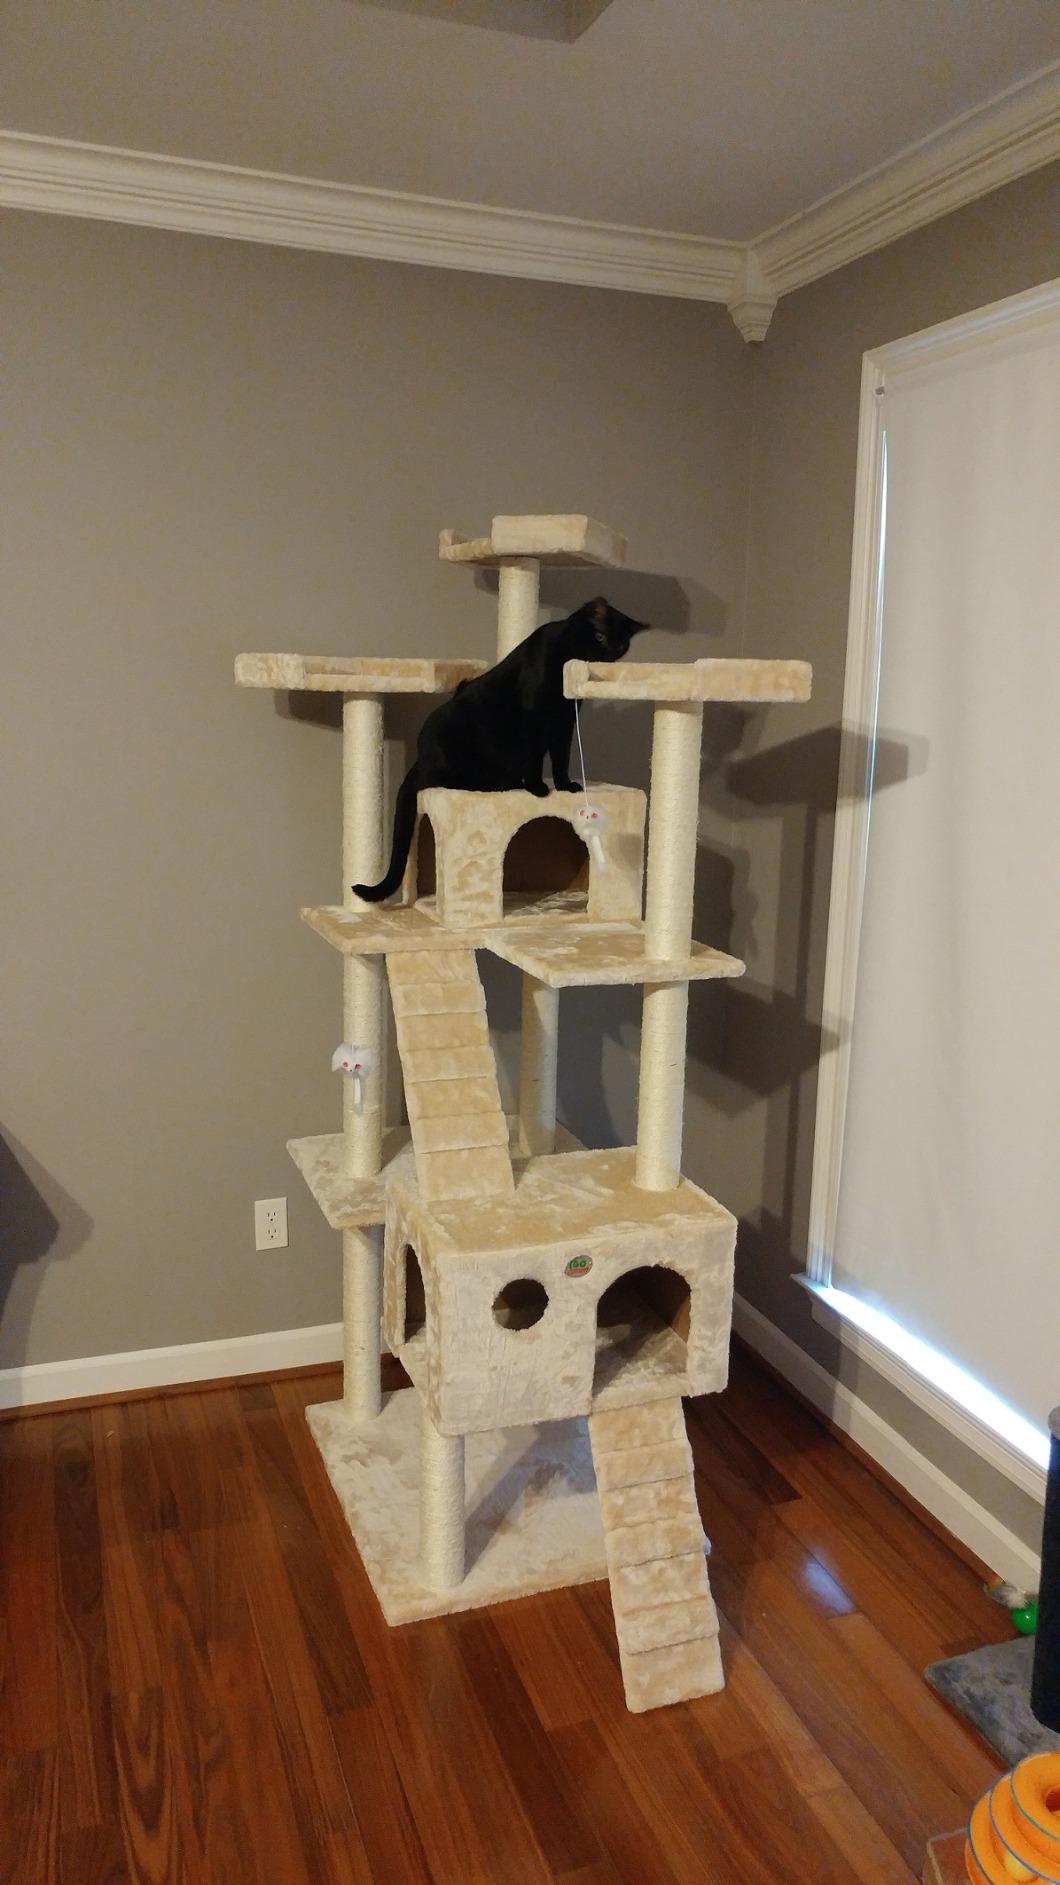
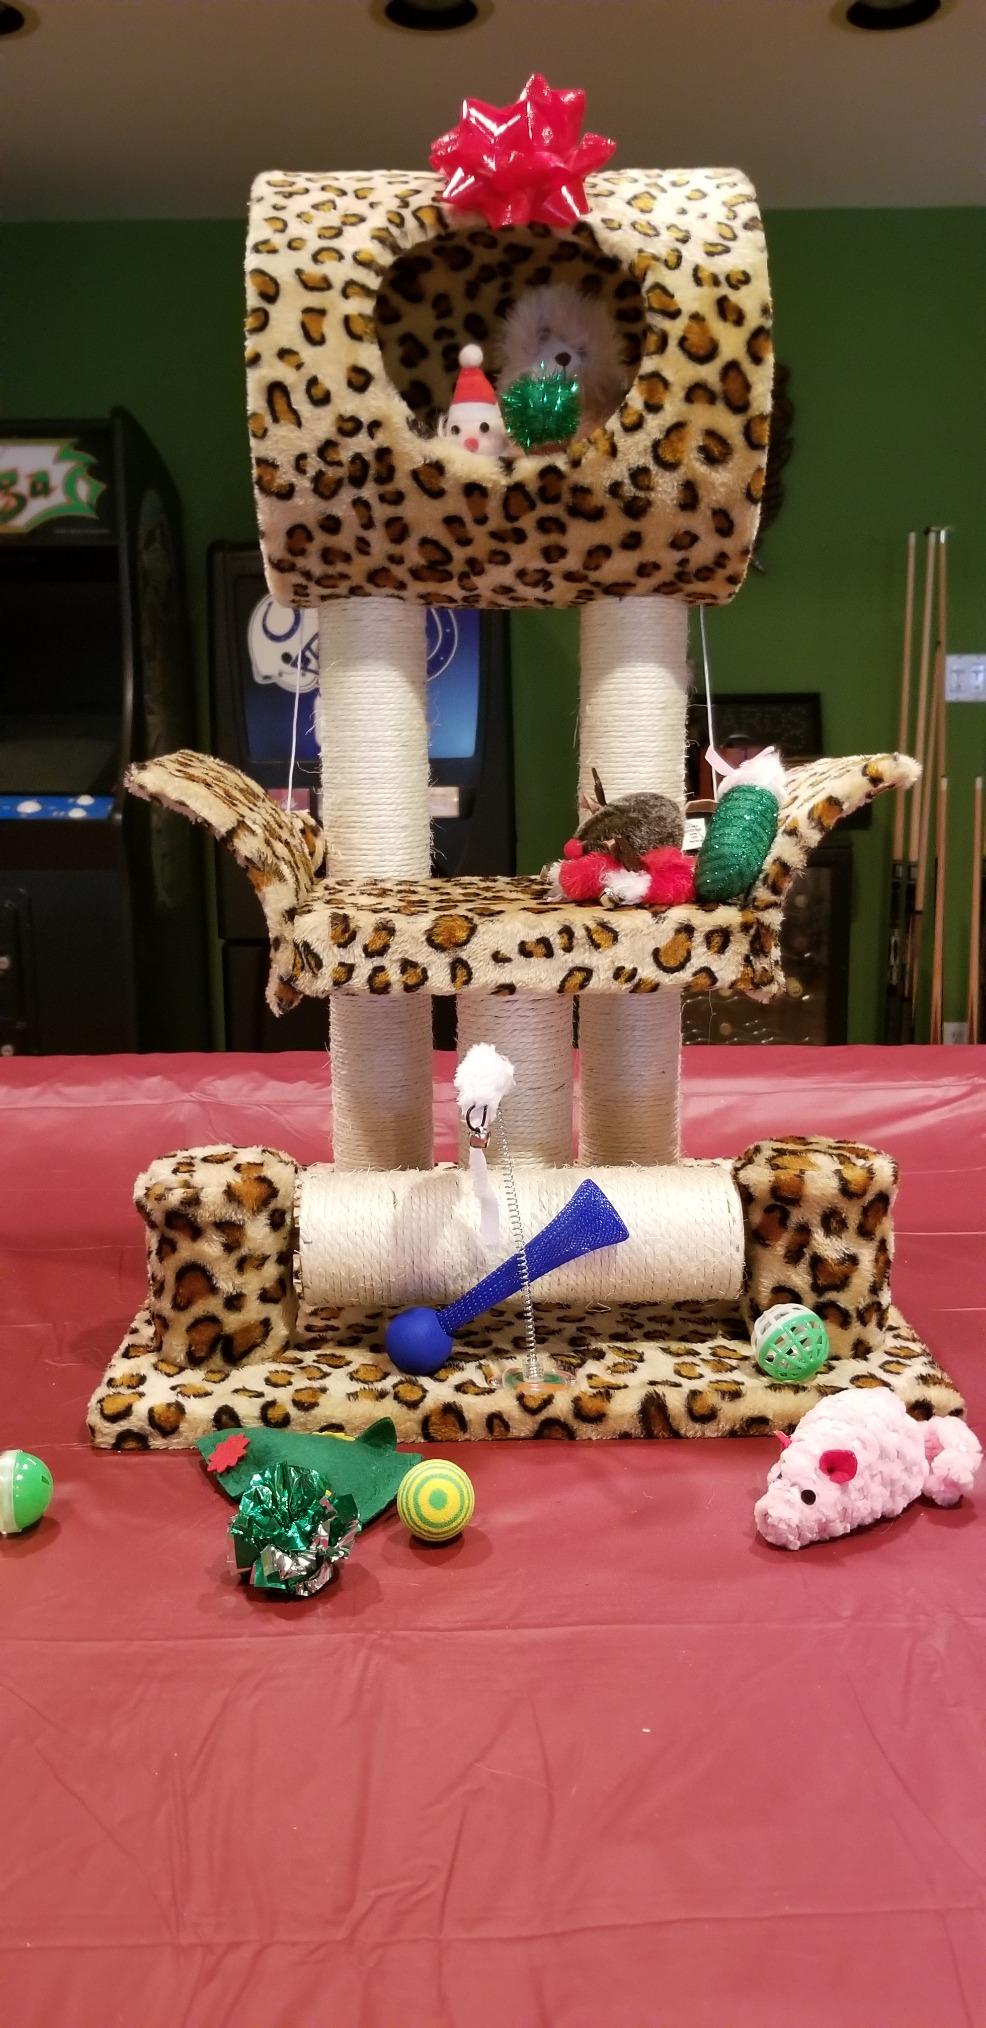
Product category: items_cat tree
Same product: no